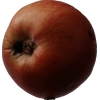
Label: Apple 17